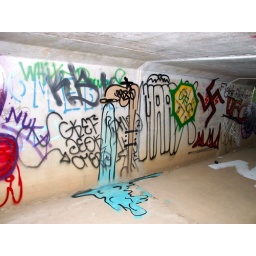
still buff left in the tray .... why not water it down and throw it at a wall